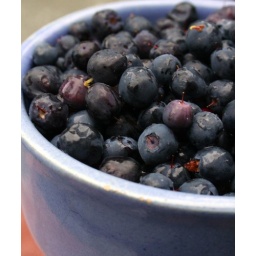
blueberries in a blue cup